Nanshan Temple (Sanya)

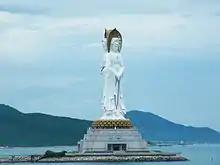
Guanyin of Nanshan

Nanshan Temple is a Buddhist temple located in Sanya, on China's Hainan island. The temple's name originates from a popular Buddhist expression.. On top of the temple, which stands on an artificial islet, is a white steel statue of Guan Yin, the Buddhist goddess of mercy.